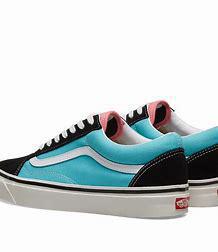
Brand: Vans
Model: UA Old Skool 36 DX